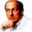
Label: man